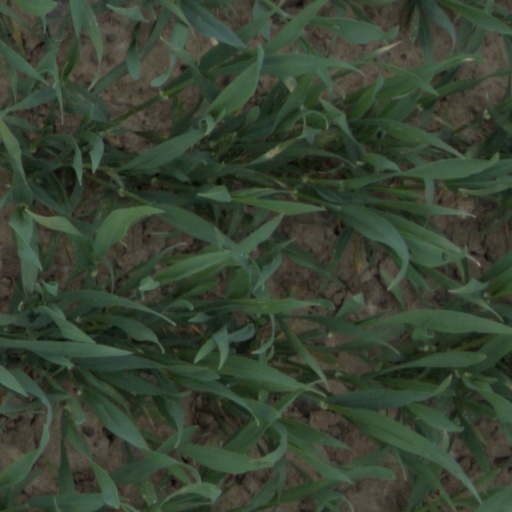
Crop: wheat